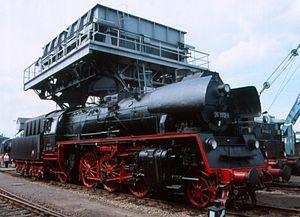
Une locomotive à vapeur est un type de locomotive, c'est un engin moteur pour les chemins de fer, mu par une machine à vapeur. Ce type de moteur thermique est le plus couramment utilisé, de la naissance du chemin de fer jusque dans les années 1950. Il reste toujours employé très localement dans certains pays au XXIᵉ siècle, notamment pour des trains touristiques ou dans l'industrie extractive vu que le carburant y est localement disponible à bas coût.